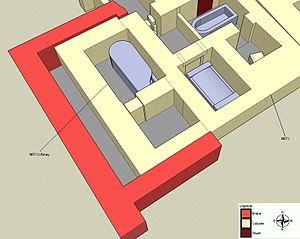
Pimay ou Pamy, Manéthon l’appelle Pamy, est un roi de Tanis de la XXIIᵉ dynastie, dite libyenne de -773 à -767. Il ne règne que sur la Basse-Égypte. Il est le fils de Sheshonq III et Tentamenopet.
NRT II est le second tombeau que les fouilles de la mission Montet ont mis au jour dans la nécropole royale de Tanis.